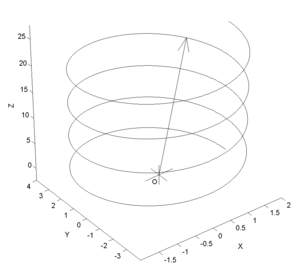
En mathématiques, une fonction à valeurs vectorielles ou fonction vectorielle est une fonction dont l'espace d'arrivée est un ensemble de vecteurs, son ensemble de définition pouvant être un ensemble de scalaires ou de vecteurs.